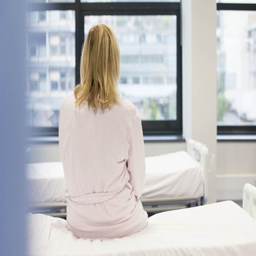
a woman sitting on a hospital bed